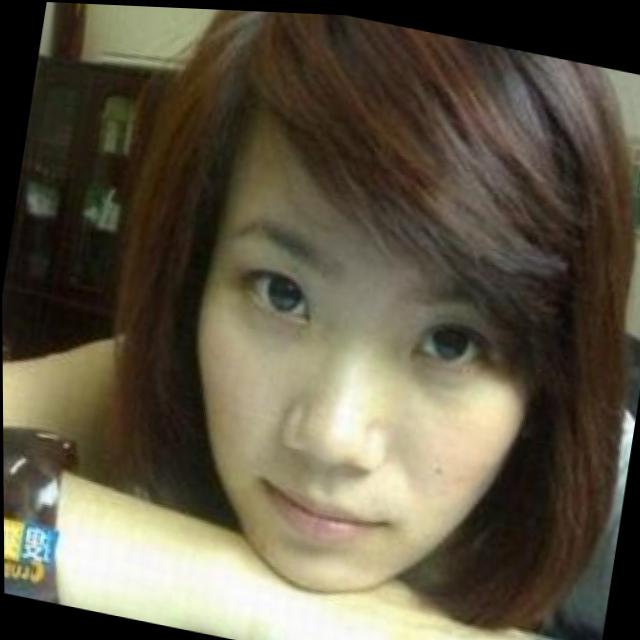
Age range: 21-44